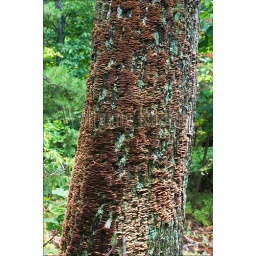
Usa, north carolina, near winston-salem, hanging rock state park, fugus growing on trunk of dead tree